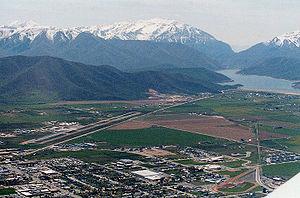
La ville de Heber City est le siège du comté de Wasatch, dans l’État de l’Utah, aux États-Unis. Sa population s’élevait à 11 362 habitants lors du recensement de 2010.